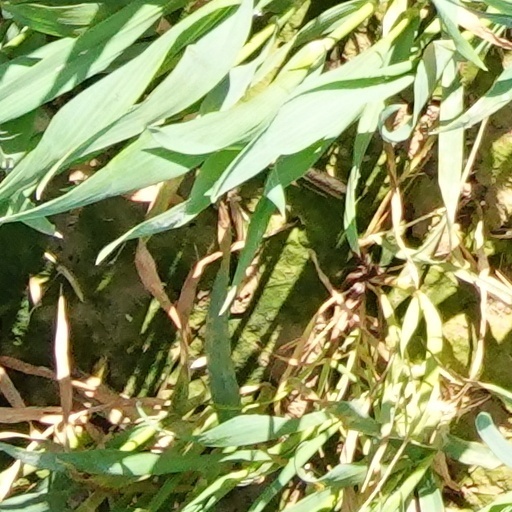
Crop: wheat